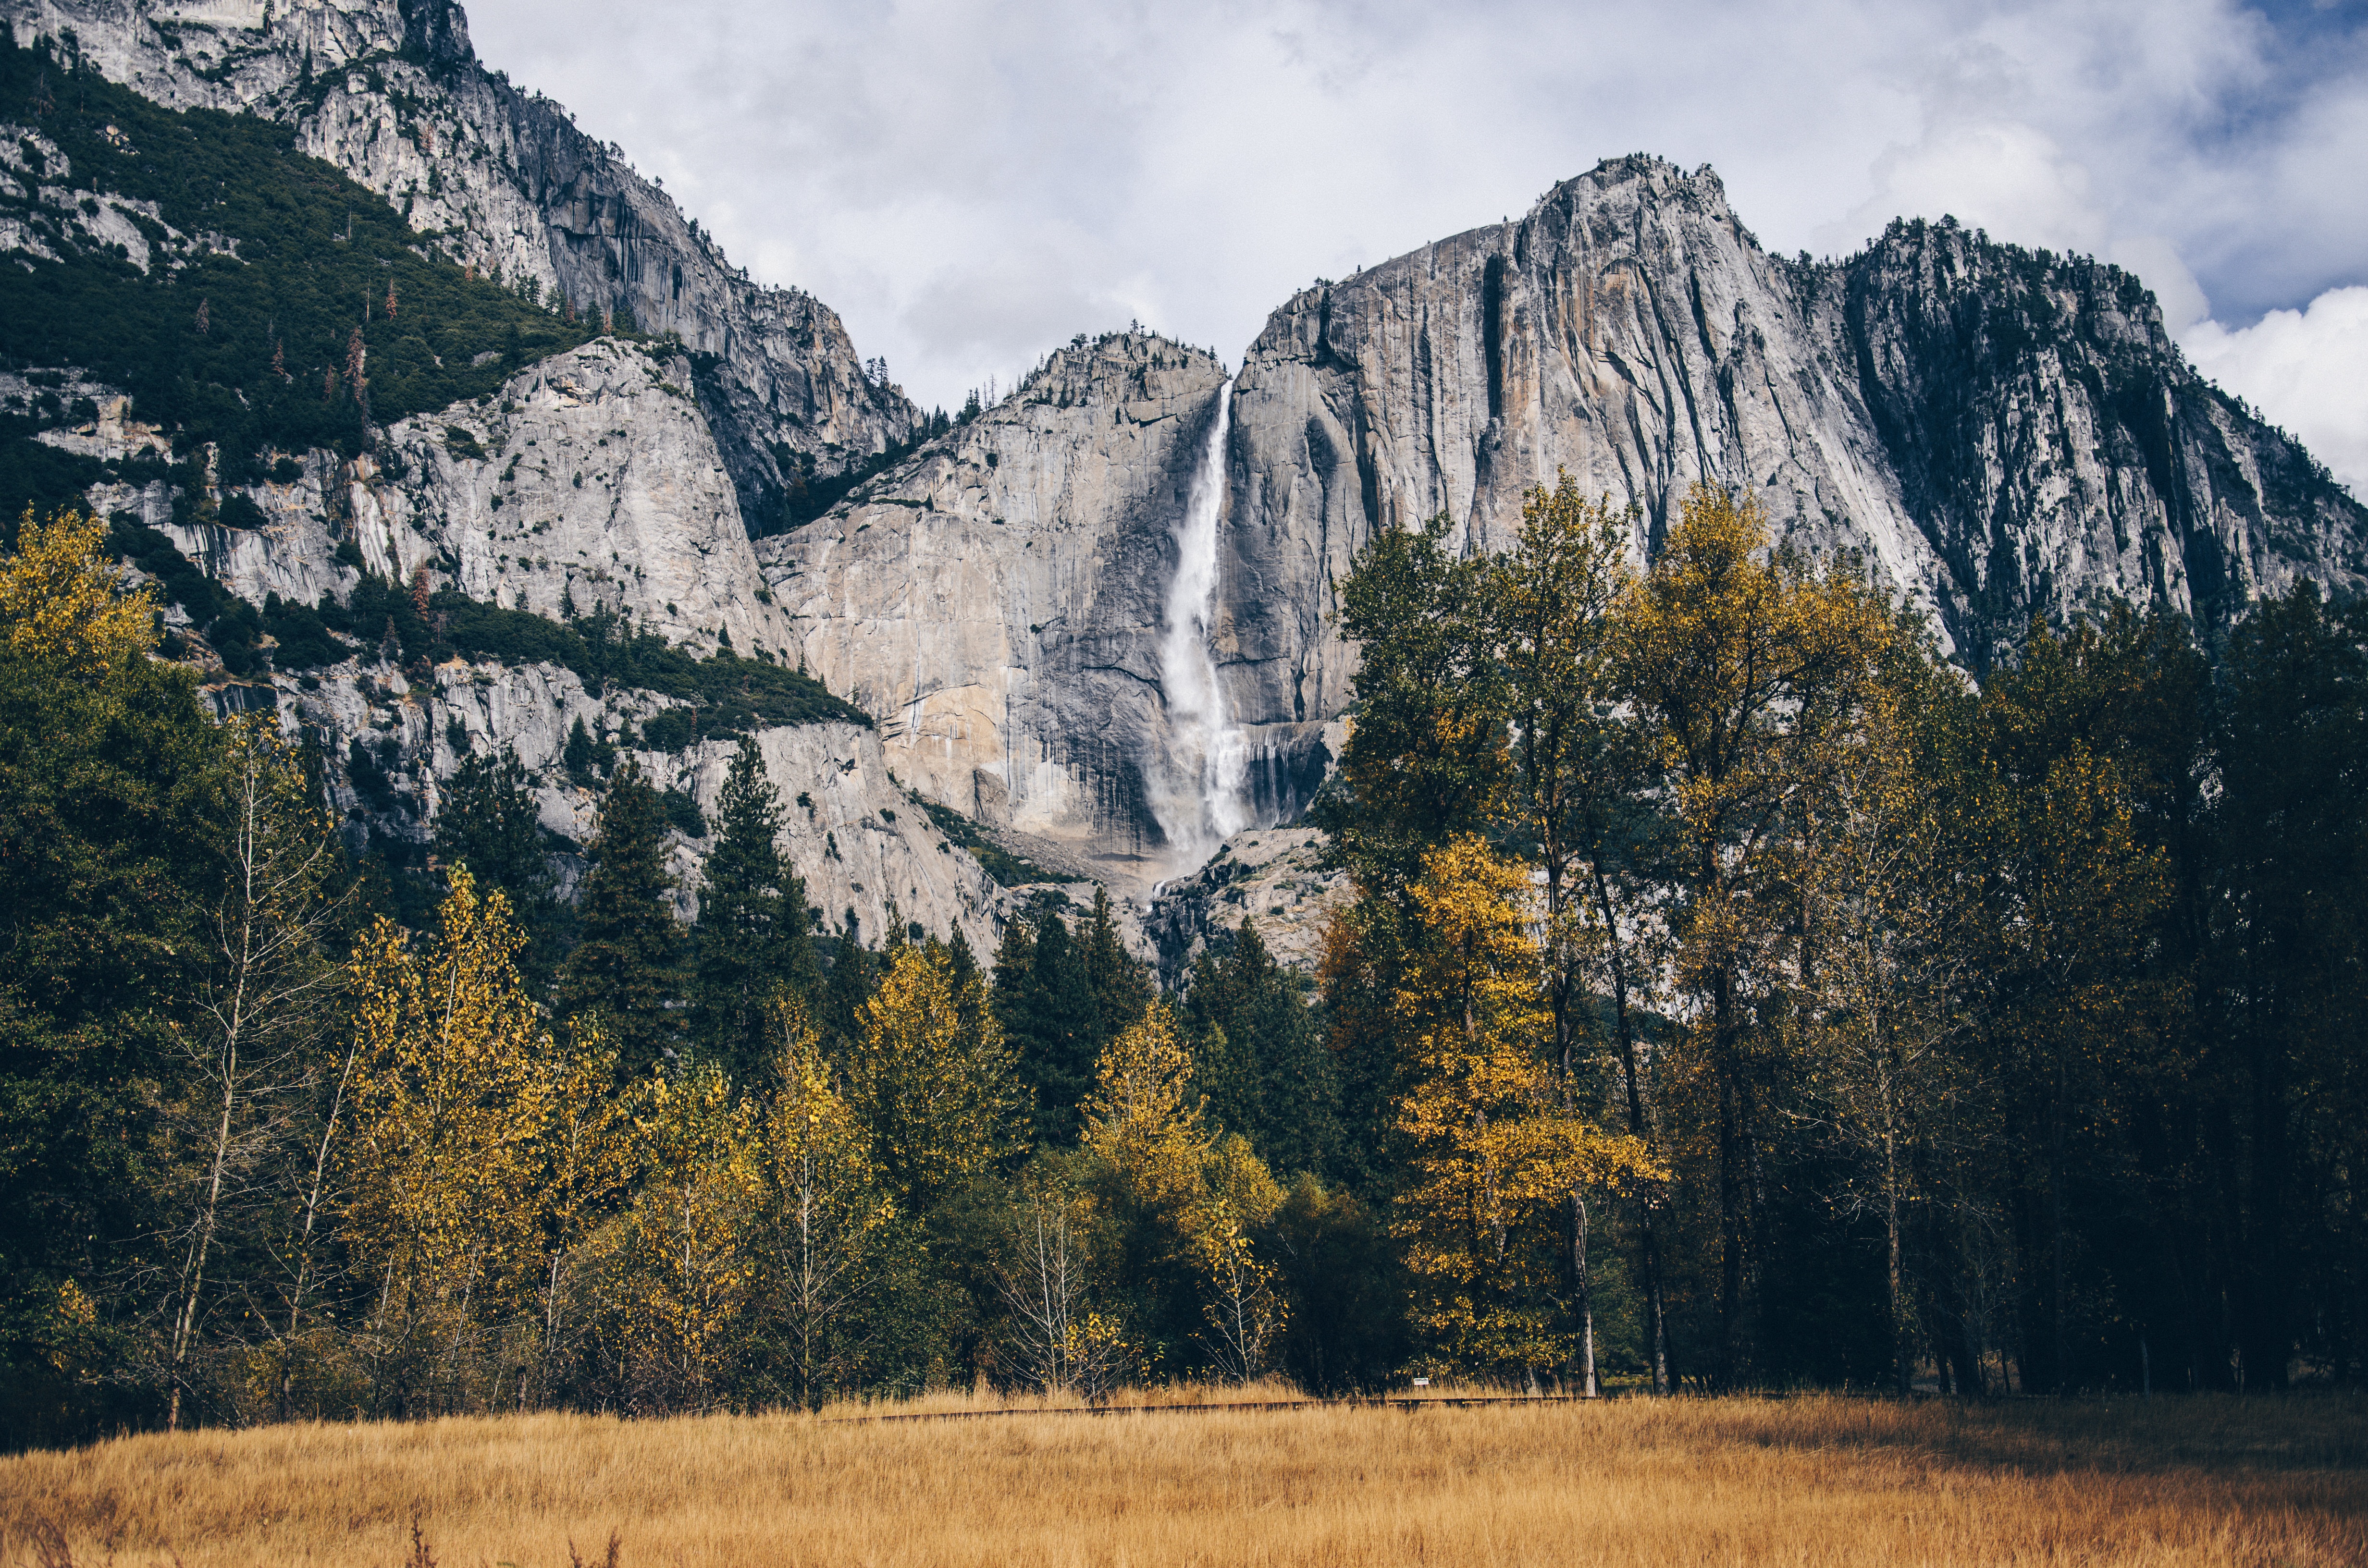
landscape, tree, nature, rock, wilderness, mountain, fall, adventure, valley, mountain range, cliff, autumn, park, national park, season, landform, geographical feature, mountainous landforms